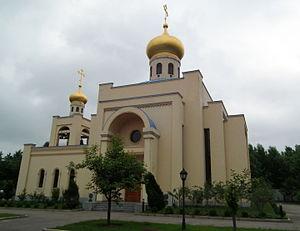
L'église de la Sainte-Trinité est une église orthodoxe de Pyongyang, la capitale de la Corée du Nord.